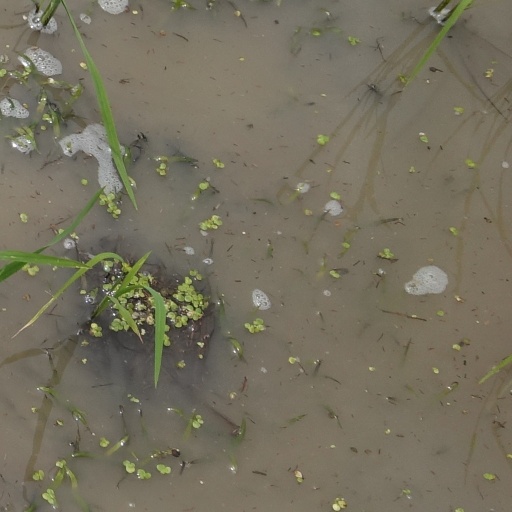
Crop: rice